Catharism

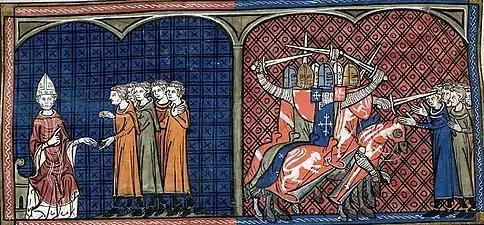
Pope Innocent III excommunicating the Albigensians (left), massacre of the Albigensians by the crusaders (right)

In 1147, Pope Eugene III sent a legate to the Cathar district in order to arrest the progress of the Cathars. The few isolated successes of Bernard of Clairvaux could not obscure the poor results of this mission, which clearly showed the power of the sect in the Languedoc at that period. The missions of Cardinal Peter of Saint Chrysogonus to Toulouse and the Toulousain in 1178, and of Henry of Marcy, cardinal-bishop of Albano, in 1180–81, obtained merely momentary successes. Henry's armed expedition, which took the stronghold at Lavaur, did not extinguish the movement.